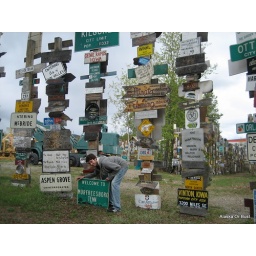
another one in the sign forest